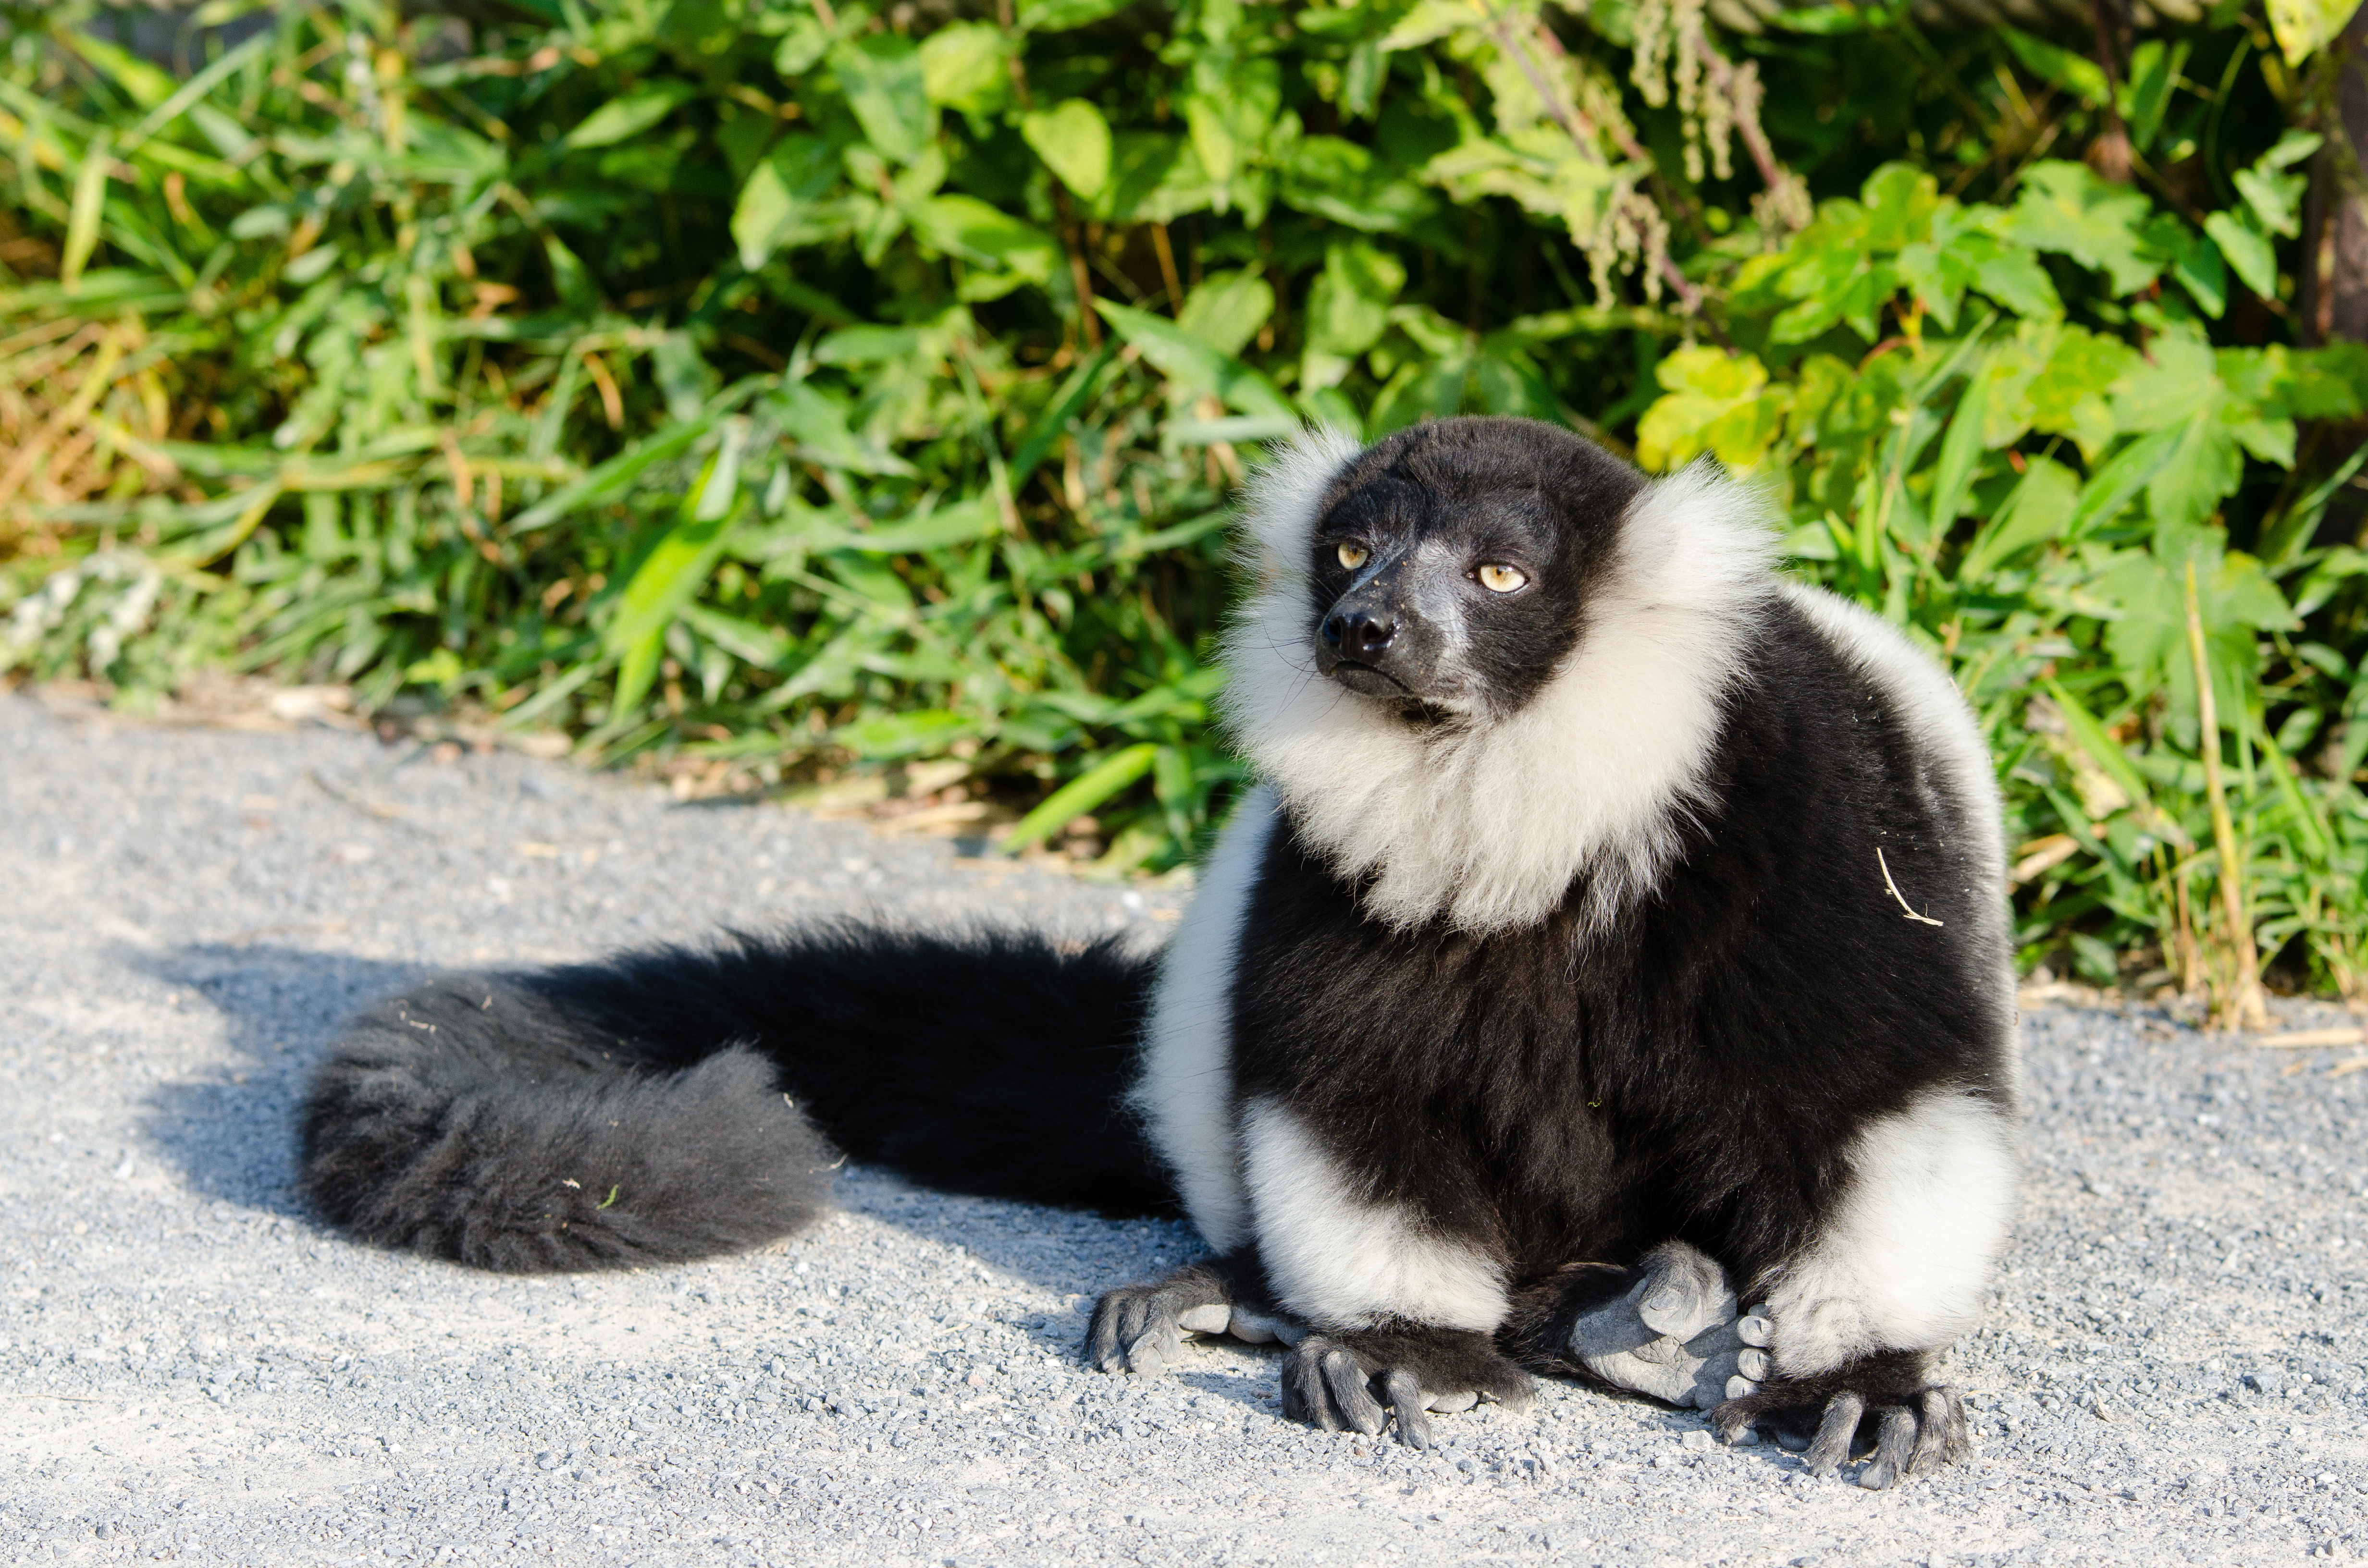
wildlife, mammal, fauna, primate, vertebrate, lemur, new world monkey